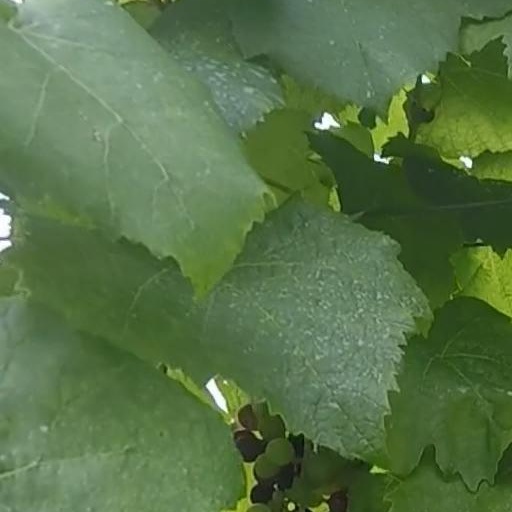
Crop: grape